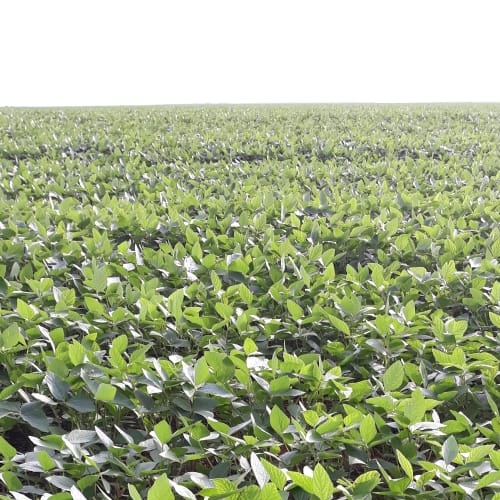
Label: Healthy